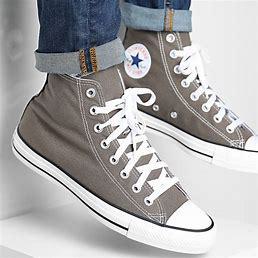
Brand: Converse
Model: Chuck Taylor All Star